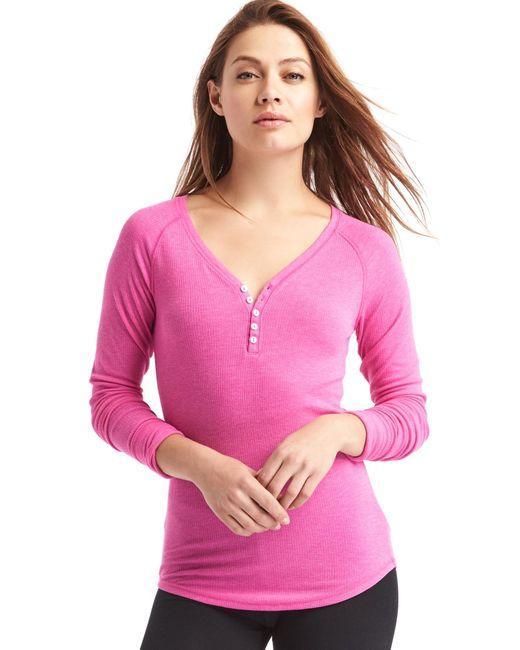
Damen Langarmshirt in leuchtenden Farben